Biko (book)

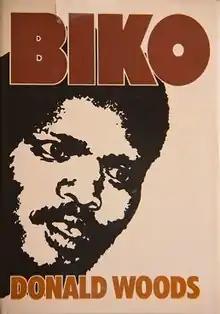
First edition

Biko is a 1978 biography about Black Consciousness Movement leader and anti-apartheid activist Steve Biko. It was written by the liberal white South African journalist Donald Woods, a personal friend of Biko. It was the inspiration for the 1987 film "Cry Freedom".